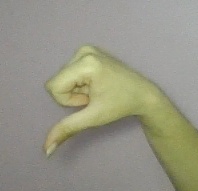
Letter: waw